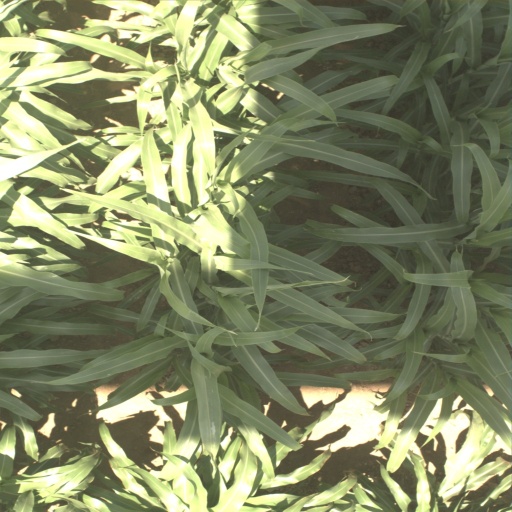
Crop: sorghum